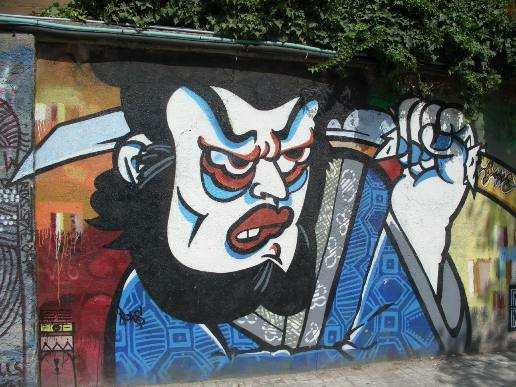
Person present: No